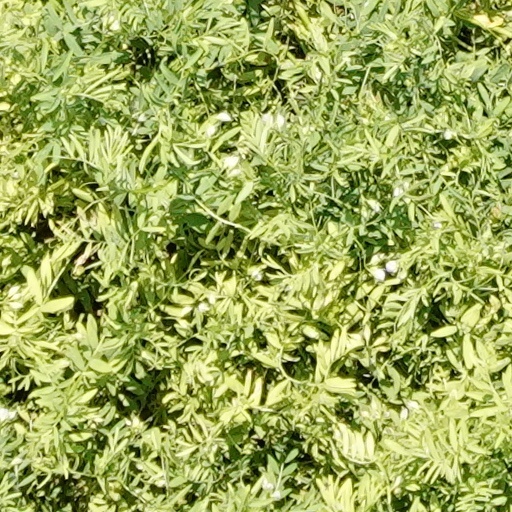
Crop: wheat